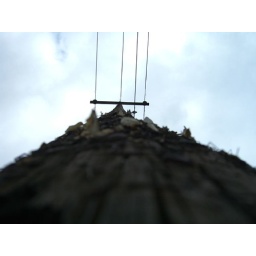
pin post in the blue sky